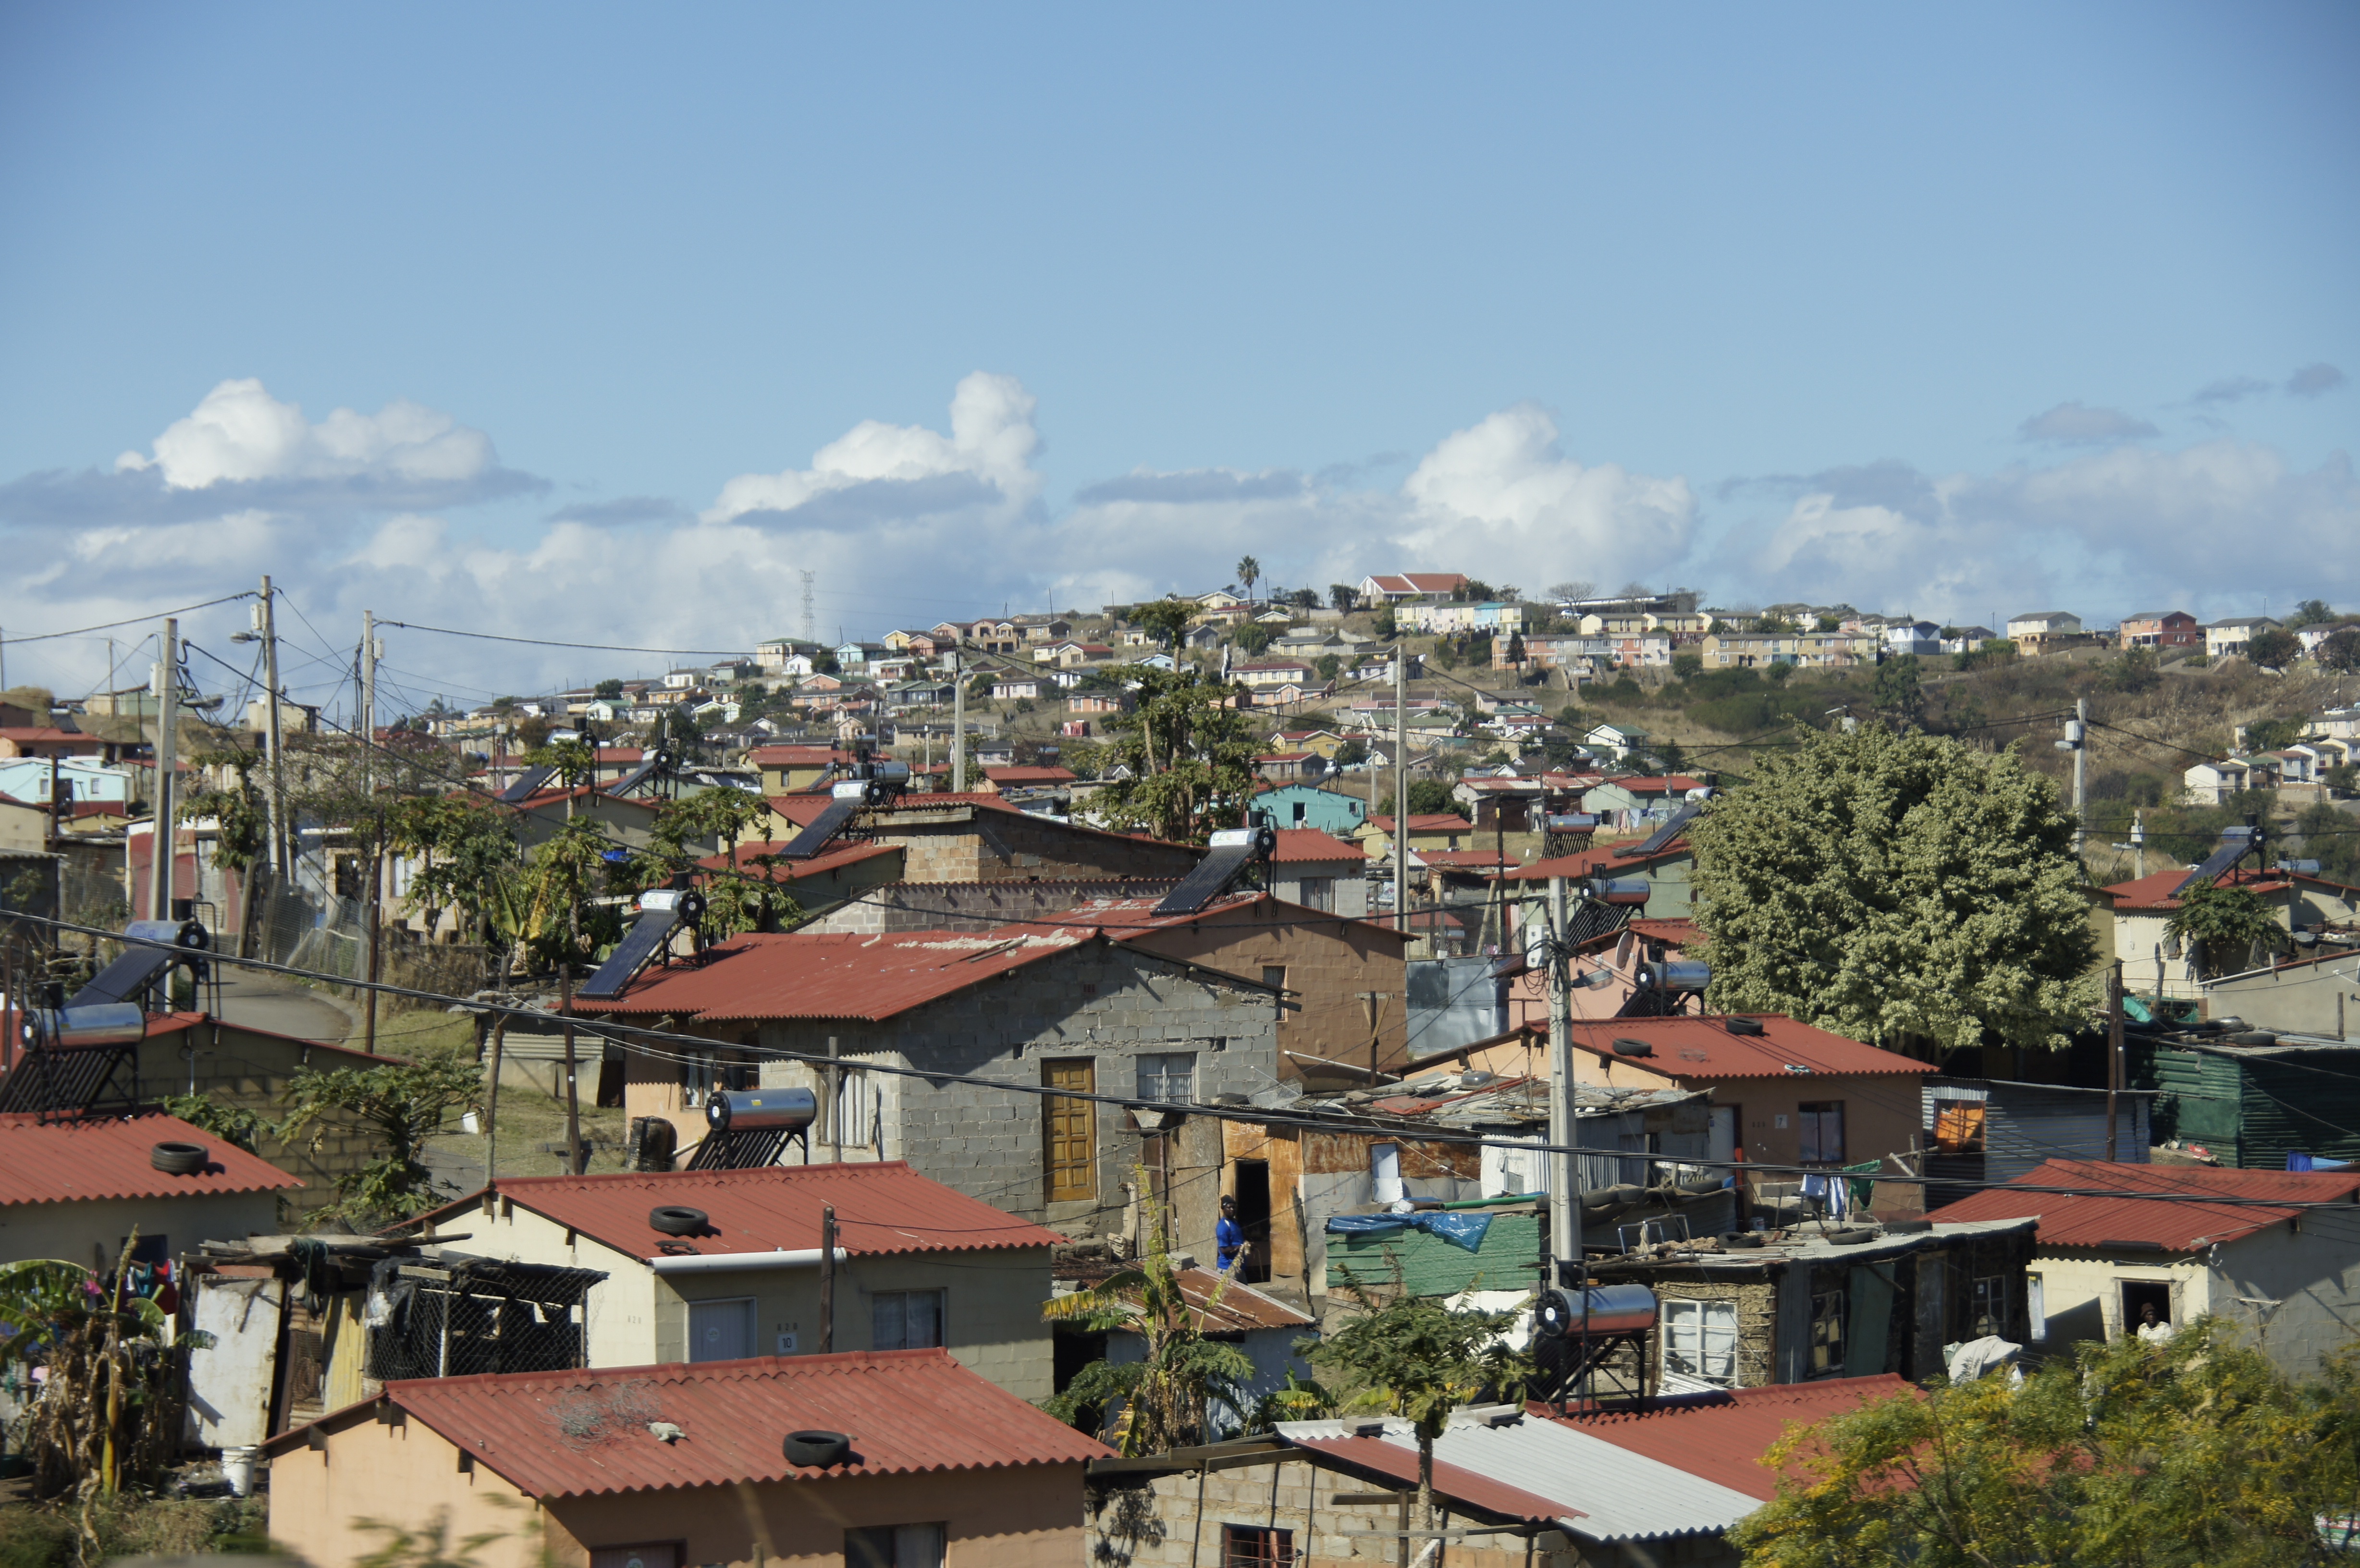
landscape, house, town, city, cityscape, panorama, vacation, village, suburb, rural, africa, ethnic, tribe, poverty, habitation, african, slum, huts, shacks, neighbourhood, south africa, aerial photography, residential area, human settlement